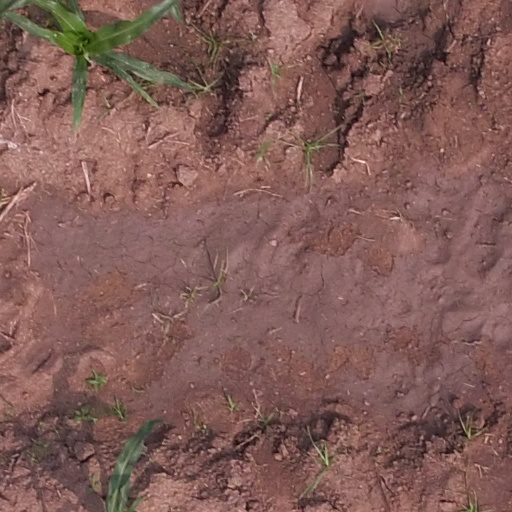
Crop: maize; corn